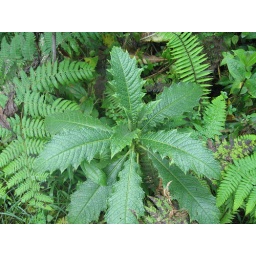
flora in the cloud forest